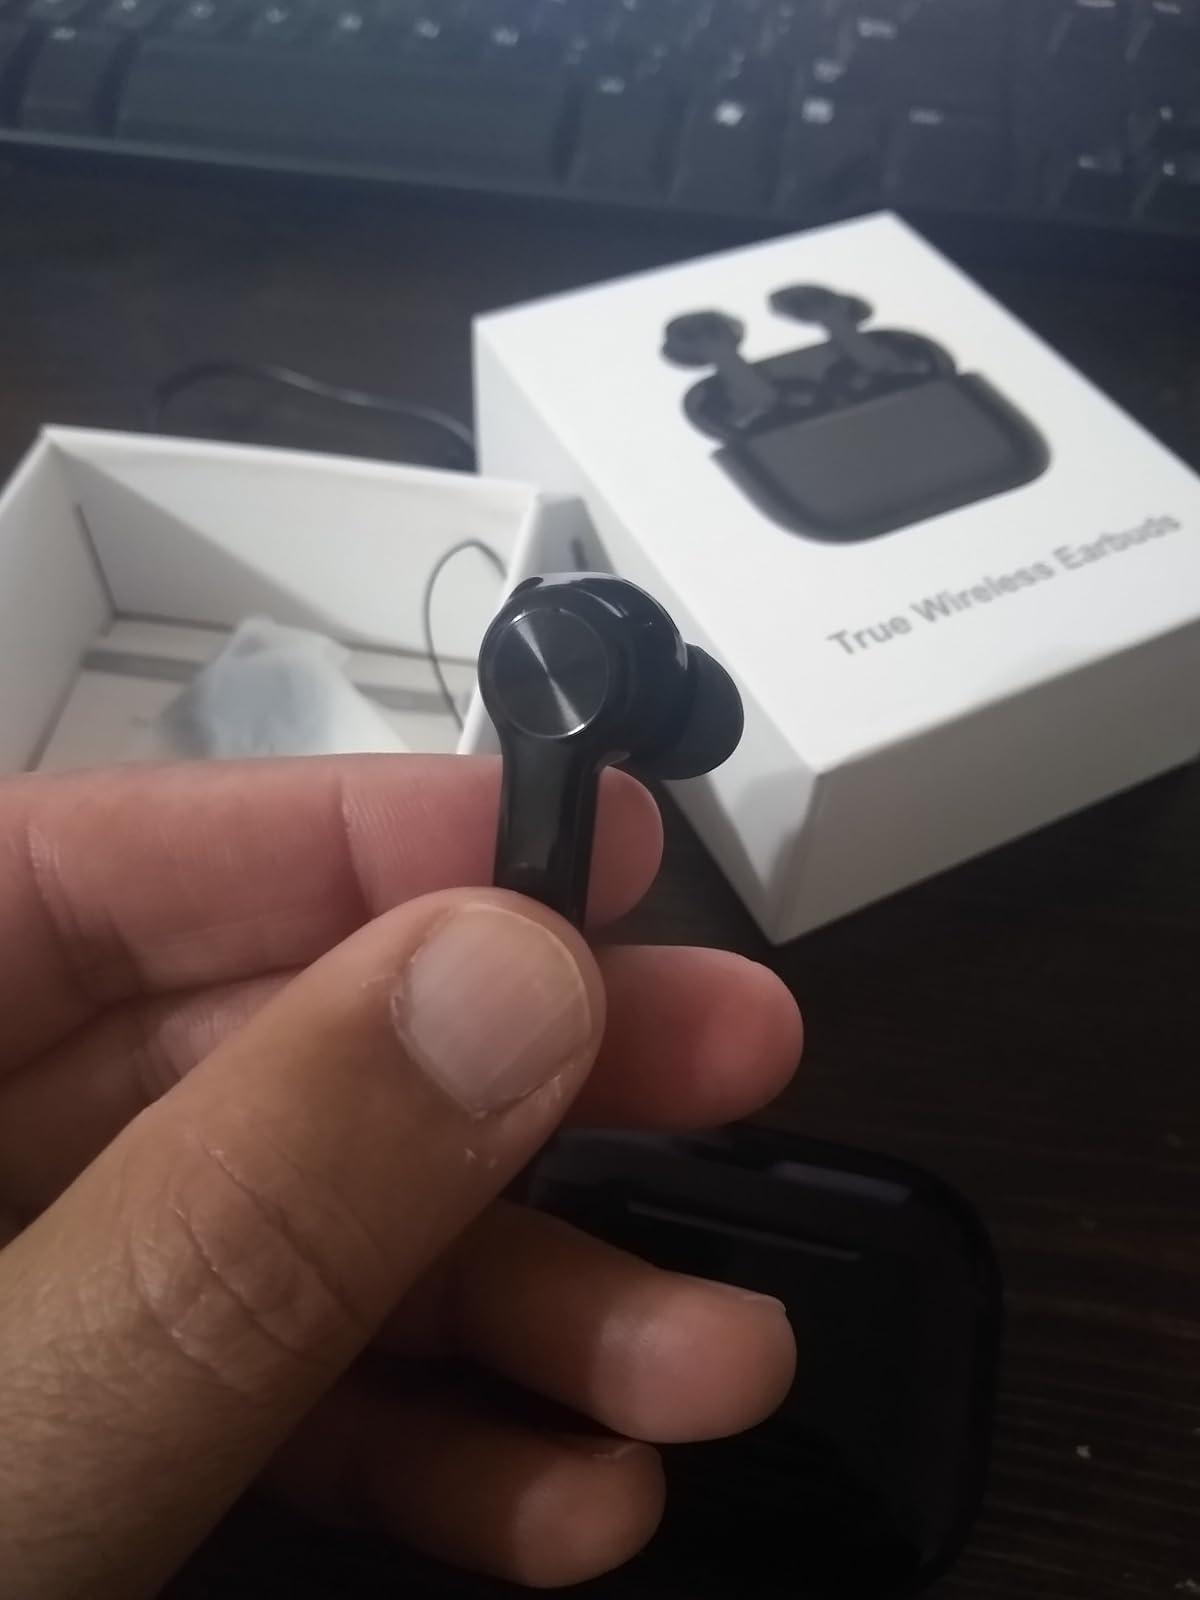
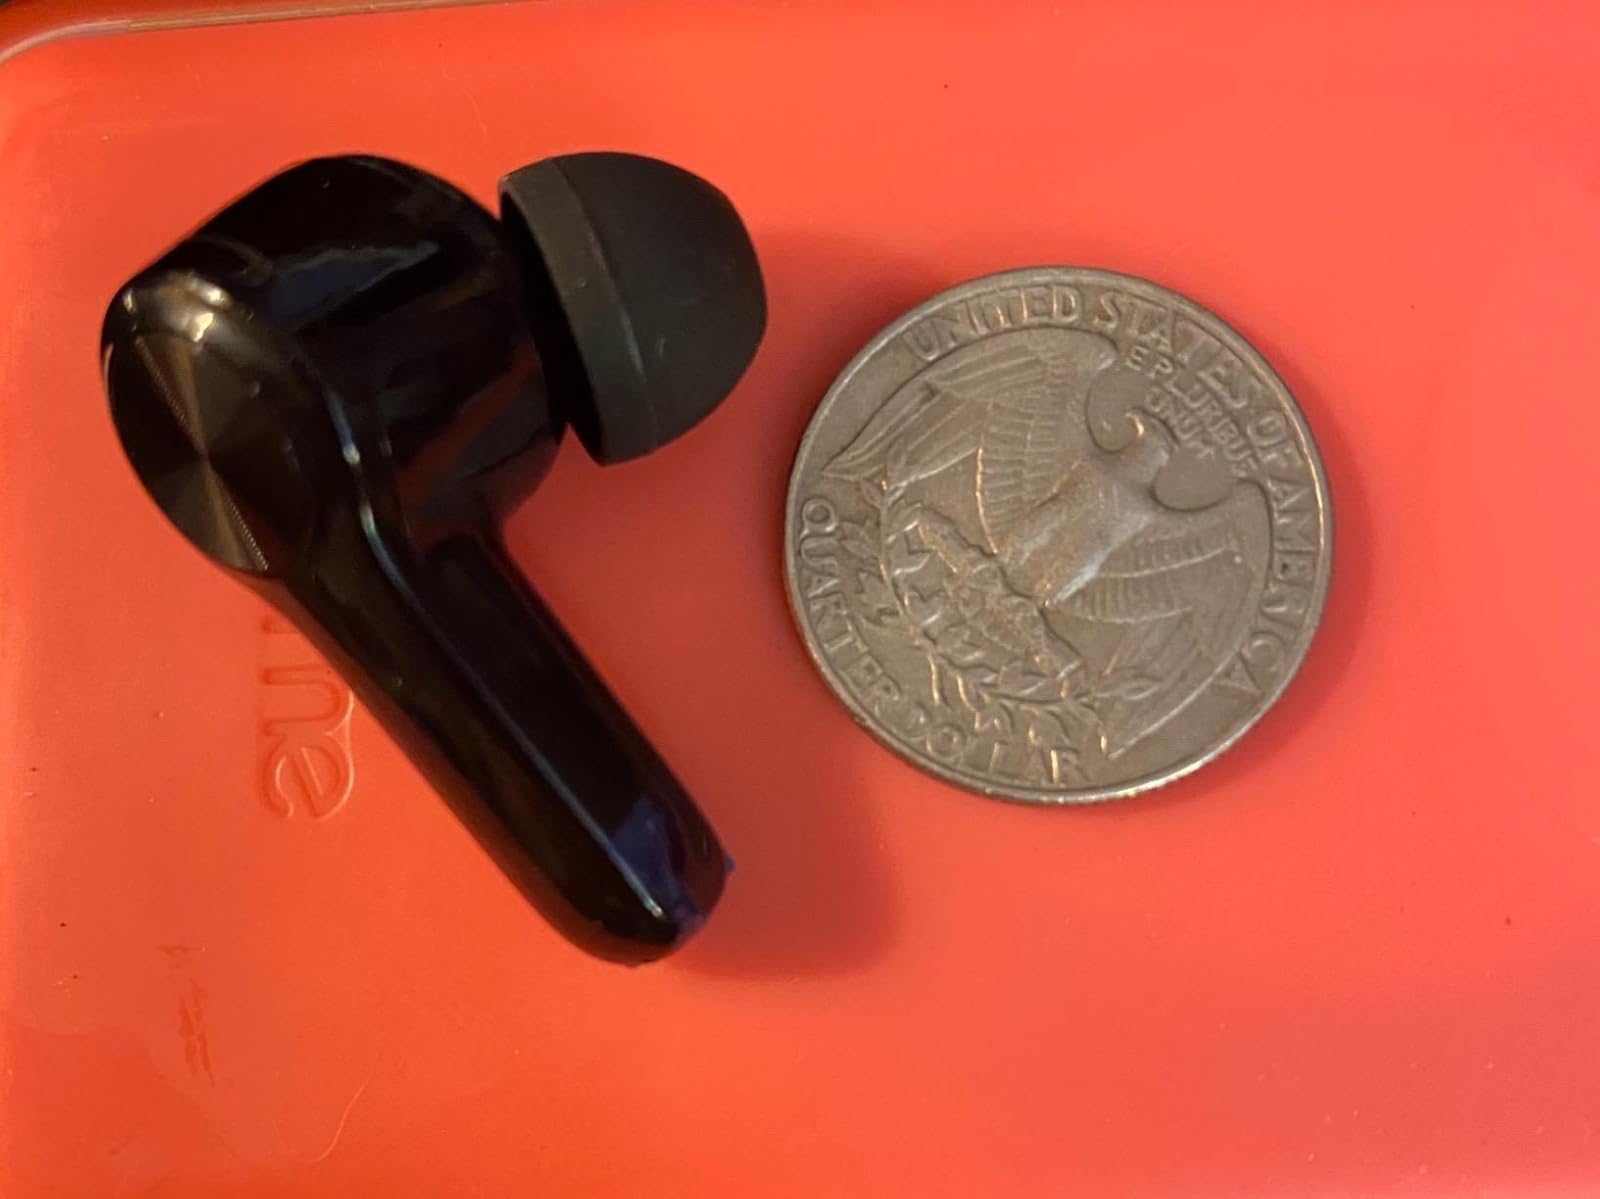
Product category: earbuds
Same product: yes